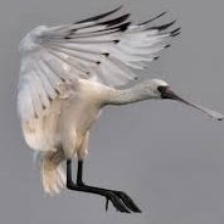
Species: BLACK FACED SPOONBILL
Scientific name: PLATALEA MINOR
ImageNet parent category: spoonbill